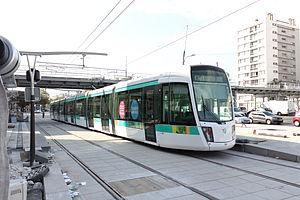
Tramway Citadis Alstom en phase de tests sur la ligne T3, Cour de Vincennes, Paris.
La ligne 3a du tramway d'Île-de-France, plus simplement nommée T3a et également appelée Tramway des Maréchaux sud ou TMS, est la première ligne de tramway circulant dans Paris intra-muros depuis 1937, marquant le retour de ce mode de transport après soixante-neuf ans d'absence. Elle est exploitée par la Régie autonome des transports parisiens.